Barend Bonneveld

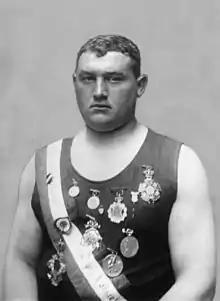
Barend Bonneveld at the 1912 Olympics

Barend Bonneveld (27 November 1887 – 9 February 1978) was a Dutch heavyweight wrestler. He competed at the 1912 Summer Olympics and the 1920 Summer Olympics in Greco-Roman wrestling.